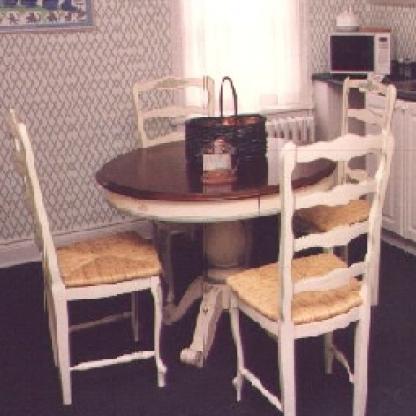
Scene: Indoor